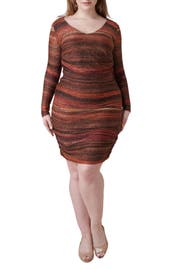
when the dance beat start bumping step up and step out in in this sizzling striped dress that s cut to call out your curve